Clear Creek (Salt Creek tributary)

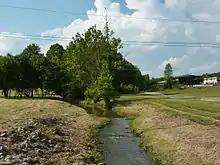
West Fork Clear Creek south of W. Tapp Rd

It is the West Fork Clear Creek and not the "main" Clear Creek, along which Bloomington's Clear Creek Trail runs. The trail following the "main" Clear Creek (along the former Monon Railroad route) is called the B-Line Trail (the northern, paved section) and the Bloomington Rail Trail (the southern, unpaved section). Bloomington Rail Trail crosses the West Fork Clear Creek over a 150-feet-long wrought-iron bridge, which was originally built in Warren County in 1887, and re-installed at its present location on August 1, 2003.